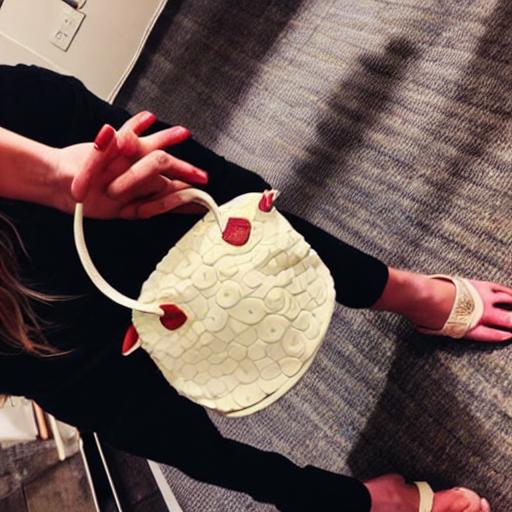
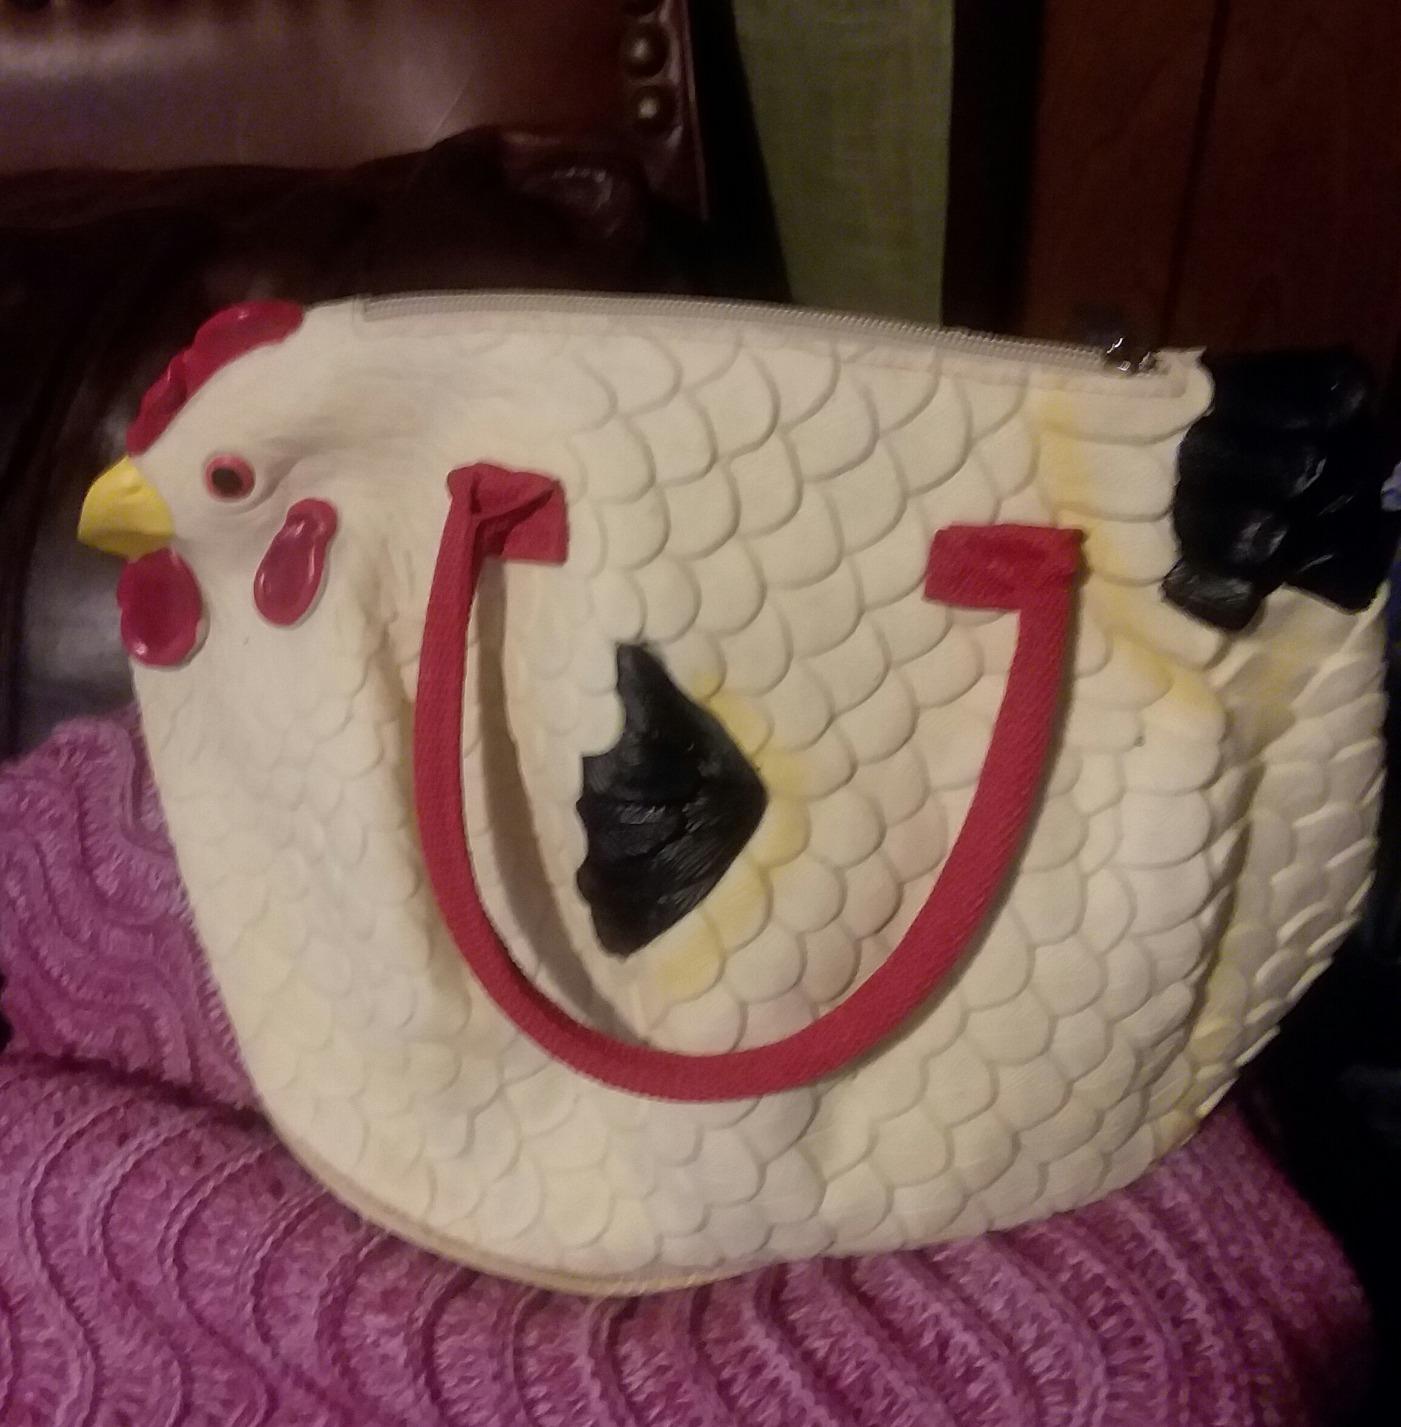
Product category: accessories_handbag
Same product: no